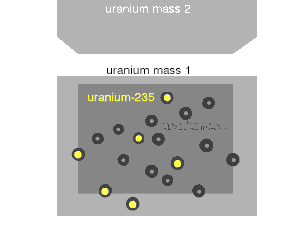
Fission / Fysisk overblik / Mekanisme
En visuel repræsentation af en induceret kerne fissions begivenhed, hvor en langsomt bevægende neutron absorberes af en uran-235 kerne, der fissioner til 2 hurtigt bevægende lettere grundstoffer (fissions produkter) og yderligere neutroner. Det meste af den frigjorte energi som frigøres er i form af kinetisk energi af fissionsprodukterne og neutronerne.
I kernefysik og kernekemi, er kernefission enten en kernereaktion eller en radioaktiv henfaldsproces i hvilket atomkernen spaltes til mindre dele. Fissions-processen frembringer ofte frie neutroner og gamma fotoner, og frigør en meget stor mængde energi sammenlignet med de energimængder som frigøres ved kemiske processer.